Vaux-sous-Aubigny

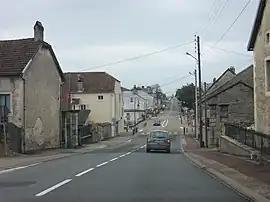
Vaux-sous-Aubigny

Vaux-sous-Aubigny is a former commune in the Haute-Marne department in north-eastern France. In 1959, it absorbed the former commune Aubigny-sur-Badin. On 1 January 2016, it was merged into the new commune Le Montsaugeonnais. Its population was 677 in 2022. It is the natal village of beekeeper Charles Dadant.